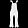
Label: Trouser